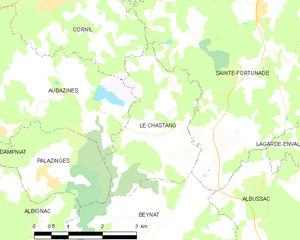
Le Chastang est une commune française du département de la Corrèze, en région Nouvelle-Aquitaine.